Marie Daulne

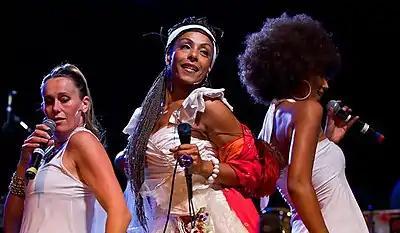
Daulne defines her music over the years as evolving from an a cappella quintet to instruments and a lead voice. "I’m a nomad. I like to discover my sound with different instruments, different genres. For me it’s normal. My name is Zap Mama – it’s easy to understand that it’s easy for me to zap in from one instrument to another, a culture, a style. I’m more a citizen of the world, not an American or Belgian." Daulne (center) performs with Zap Mama at Bumbershoot 2007 in Seattle on 3 September 2007.

The next album "Sabsylma" (1994) contained music with Indian, Moroccan and Australian influences and earned Zap Mama a Grammy nomination for Best World Music Album. Daulne explained that the sharper sound of "Sabsylma" was due to the increasing influence of American music and the sound of being on the road. "We've been touring so intensively. "Zap Mama" was a soft, African record with a natural, round sound. "Sabsylma" is hectic, sharper. Not on purpose, mind you. I can't help it. If you're driving in a van for months, and you constantly hear the sounds of traffic, TV, hardrock on the radio ... those sounds hook up in your ears, and come out if you start to sing." Daulne also broadened her music to embrace other cultures on "Sabsylma". "Before I spoke about the Pygmies and the people around them. Now I want to talk about the people around me," says Daulne. "My neighbor who has nothing to eat–I want to know what’s going on inside his head. Some of the most rewarding travel I’ve done was just ringing my neighbors’ doors. My Moroccan neighbor shared her Moroccan world. The Pakistani man at the grocery showed me Pakistan. That's what this album is about–I suggest that people dream and travel in their own cities by talking to their neighbors."